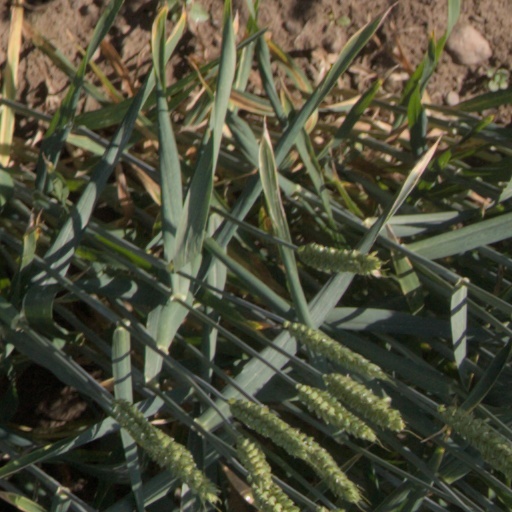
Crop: wheat